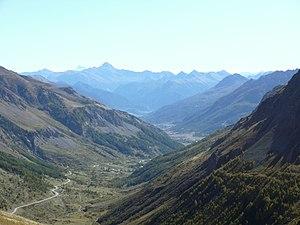
Vallée de la Guisane vue du col du Lautaret
La Guisane est une rivière française des Hautes-Alpes, en région Provence-Alpes-Côte d'Azur, et un affluent droit de la Durance, en aval de Briançon, donc un sous-affluent du Rhône.